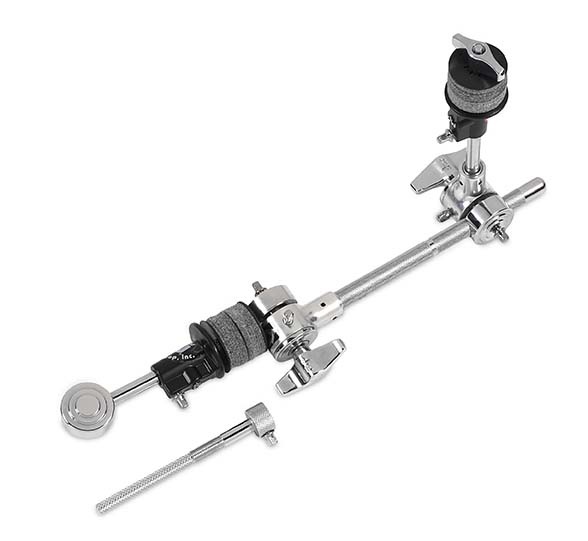
DW Adjustable Cymbal Stacker - DWSM909
Item: DWSM909 Adjustable Cymbal Stacker Info: Discover a world of drumming possibilities with our extensive range of high-quality aftermarket drum parts. Elevate your sound, find the perfect fit, and unleash your musical potential. Condition: Brand new hardware in its factory box.
Brand: The DW Store
Category: Arts & Entertainment > Hobbies & Creative Arts > Musical Instrument & Orchestra Accessories > Percussion Accessories > Drum Kit Hardware > Drum Kit Mounting Hardware > Cymbal Arms